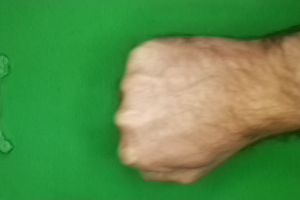
Label: rock